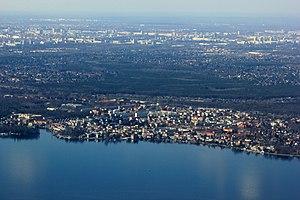
Berlin-Friedrichshagen [fʀiːdʀɪçsˈhaːɡn̩] est un quartier à Berlin situé depuis 2001 dans l'arrondissement de Treptow-Köpenick.